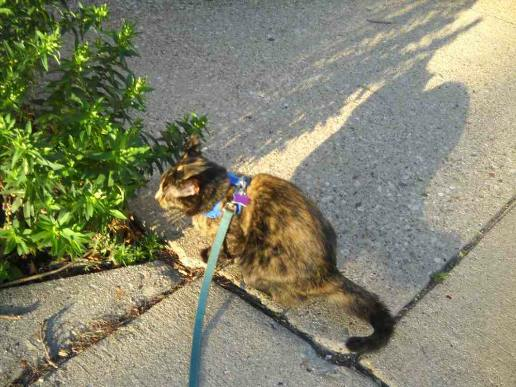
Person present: No